University of Illinois Urbana-Champaign

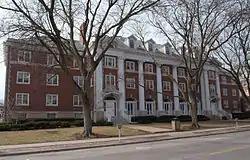
Busey-Evans Residence Halls is one of many buildings on the NRHP

Located in the southwest part of campus, Research Park opened its first building in 2001 and has grown to encompass 13 buildings. Ninety companies have established roots in research park, employing over 1,400 people. Tenants of the Research Park facilities include prominent Fortune 500 companies Capital One, John Deere, State Farm, Caterpillar, and Yahoo, Inc. Companies also employ about 400 total student interns at any given time throughout the year. The complex is also a center for entrepreneurs, and has over 50 startup companies stationed at its EnterpriseWorks Incubator facility.